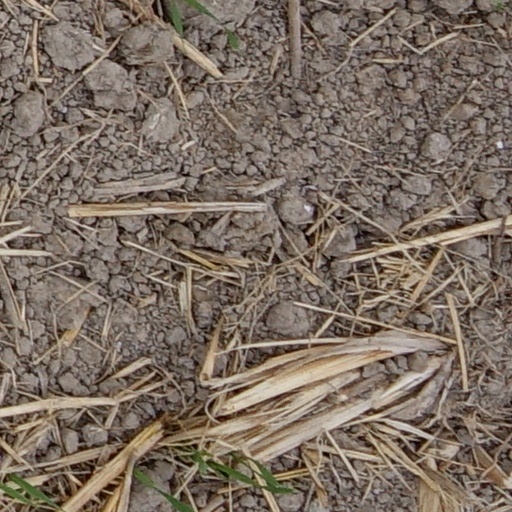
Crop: wheat